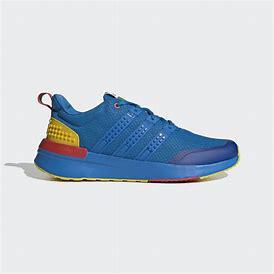
Brand: Adidas
Model: Racer Tr X Lego